Great Western Railway (train operating company)

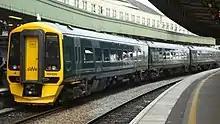
Class 158 at

Great Western Railway retained 24 power cars and 48 carriages from its former High Speed Train fleet to form 12 'Castle' 2+4 sets. They are branded as "Class 255" sets and are for use on multiple services between Plymouth and Penzance. There is a consensus that the sets shall be withdrawn at the end of 2024, ending their services with GWR in Devon and Cornwall and replaced with Class 175s. All power cars being retained will have new nameplates, named after castles from across the area that GWR serve. The sets are progressively being fitted with automatic doors and controlled emission toilets, to allow their operation beyond 2020, at Doncaster Works. Due to a delay in refurbishing the Castle sets, slam door 2+4 sets known as 'Classic' sets were used until the end of 2019.